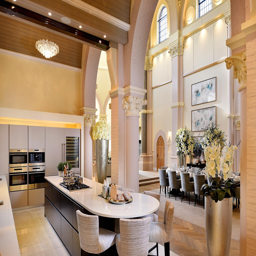
the - bedroom property spans sq ft